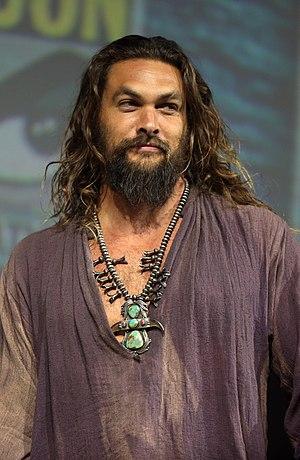
Aquaman est un super-héros appartenant à l'univers de DC Comics, et le héros de la série du même nom. Il a été créé par Paul Norris et Mort Weisinger dans More Fun Comics nᵒ 73 publié en 1941.